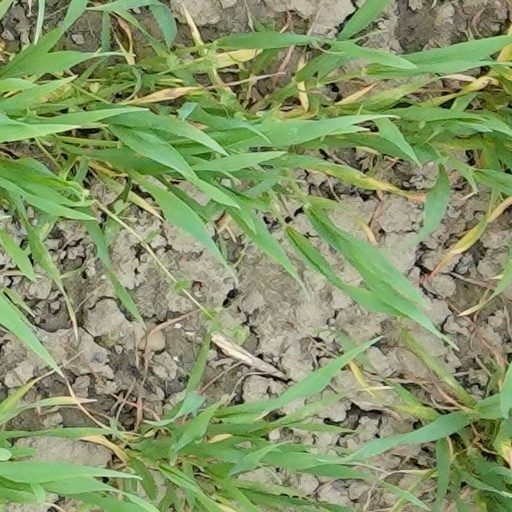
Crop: wheat